Abbey of Saint-Michel-de-Cuxa

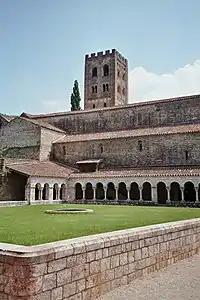
Cloister

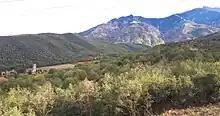
The abbey is situated at the foot of the northern side of the Canigó massif.

The origins of Cuixà abbey lie at Sant Andreu d'Eixalada, an abbey founded by the Benedictines in about 840, and located at the head of the Tet valley. In the autumn of 878, the river broke its banks, flooding and destroying the monastery (located near the river-bed) and causing a likely death toll of at least 12. The remainder of the monks were forced to seek shelter in the surrounding countryside. The community then transferred to its present site at Cuixà, a minor cenobitic community dedicated to Saint Germanus, led by Father Protais.